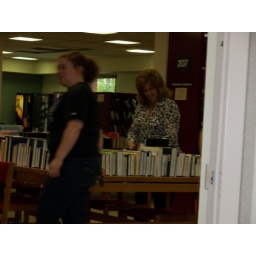
The books that belong in Stockwell have to be &amp;quot;shelved&amp;quot; on the study tables until Stockwell is re-opened.